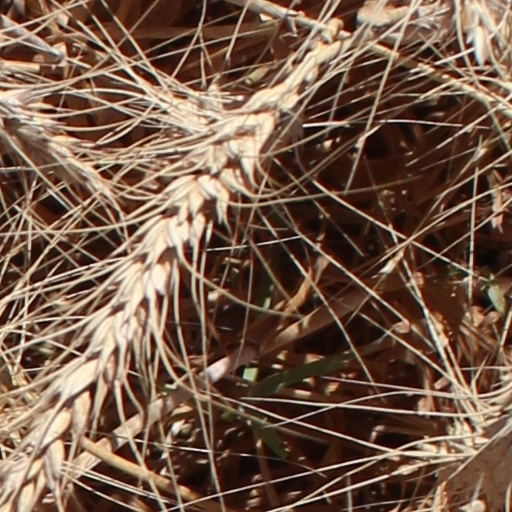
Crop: wheat